Kosti Vehanen

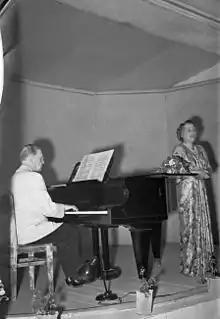
Vehanen accompanying singer Lea Piltti at a concert in the eastern Karelian isthmus in 1943

Kosti Vehanen (31 August 188713 March 1957) was a Finnish pianist and composer. As a pianist he performed in more than 3,000 concerts on four continents. While he did perform as a concert soloist with major symphony orchestras and performed in recitals, he is best remembered for his prolific work as an accompanist with some of the most important singers of the first half of the 20th century. As a composer, he produced piano pieces, arrangements of folk songs, solo songs, two ballets, and a violin and cello fantasy. In addition, Vehanen also penned several memoirs, including 1941 book chronicling his decade long experience serving as Marian Anderson's accompanist.